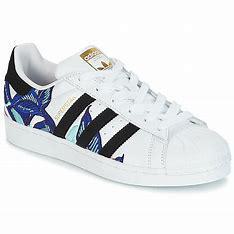
Brand: Adidas
Model: Superstar